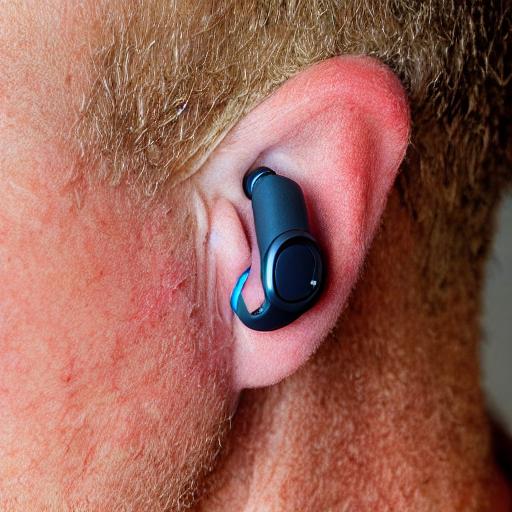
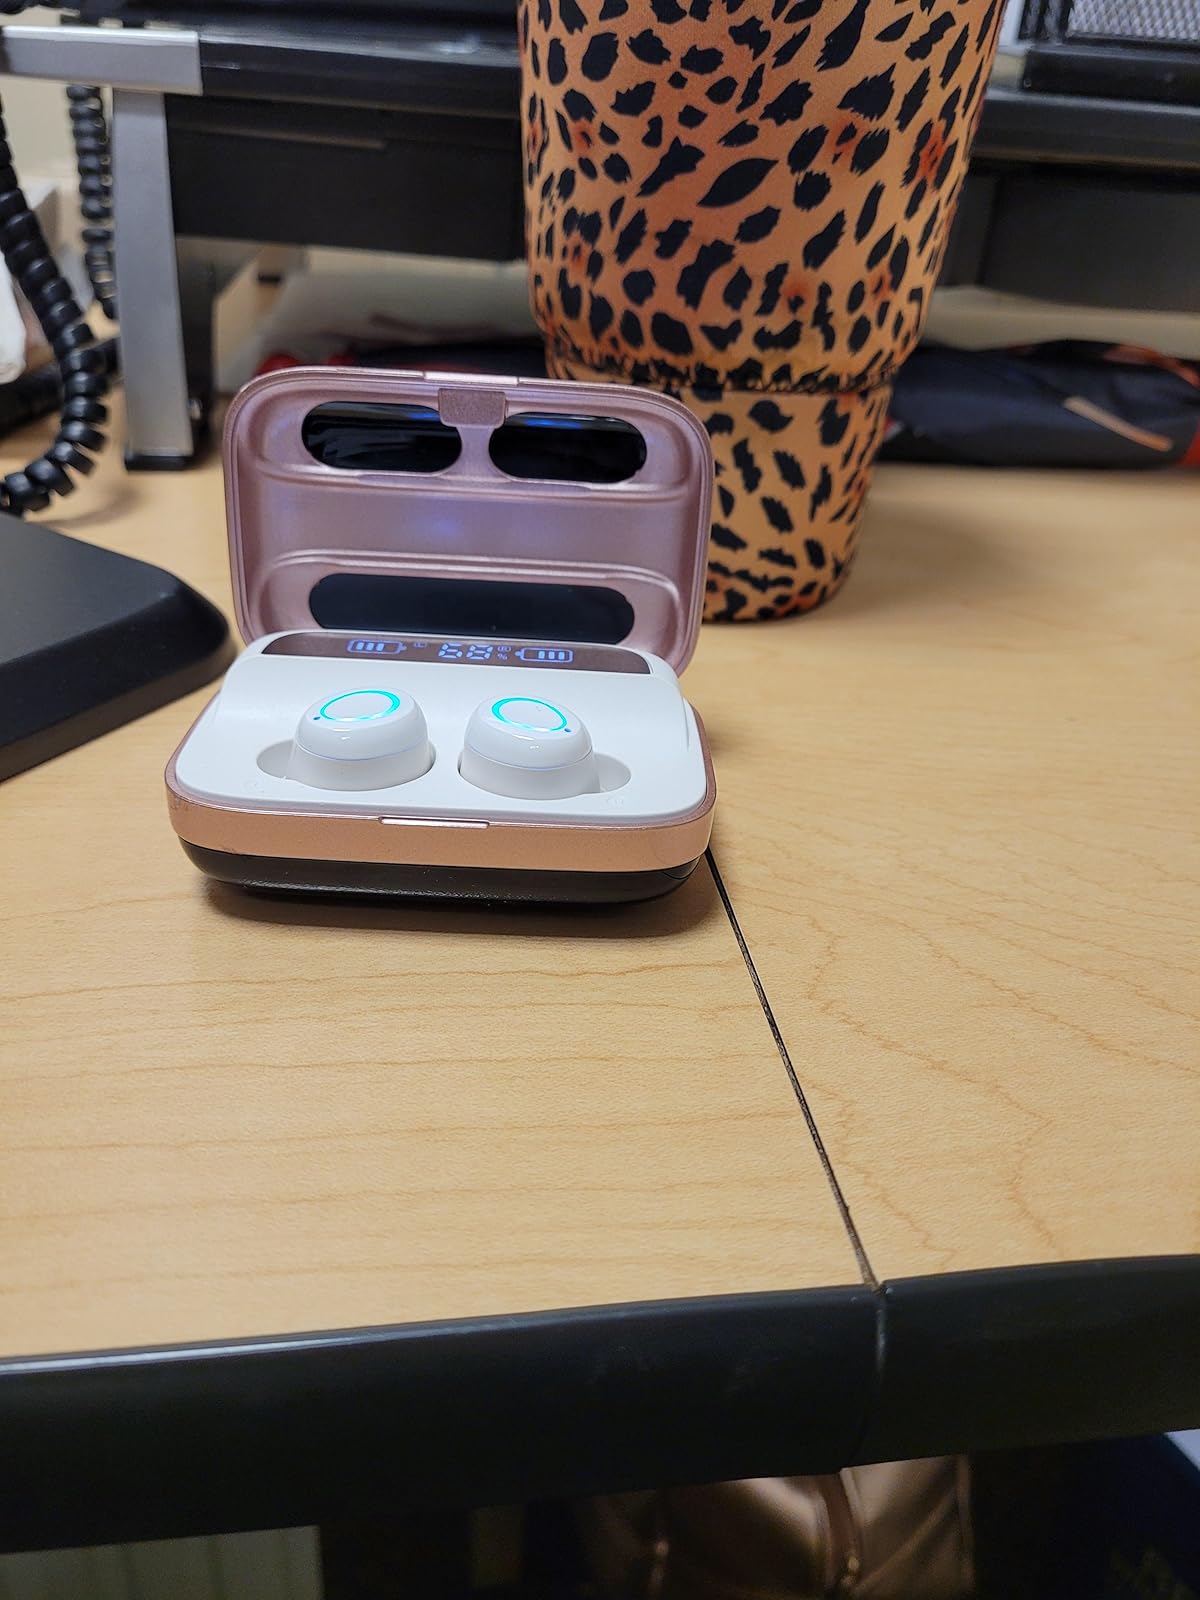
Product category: earbuds
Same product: no